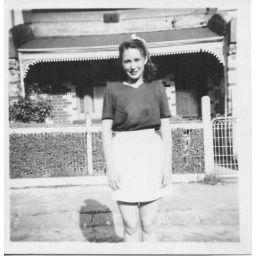
Floris Evans, also known as Floris Peterson standing on the street with front yard of a terrace house in the background.